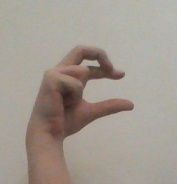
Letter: thal